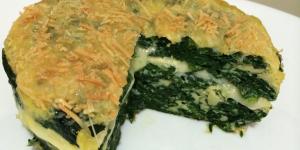
tortilla de espinaca al horno